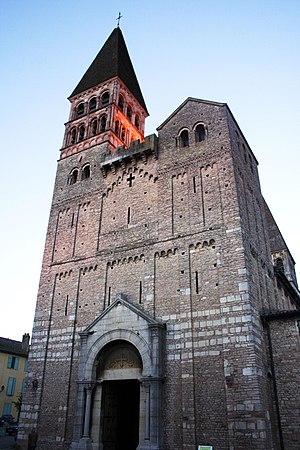
Ce tableau présente la liste de tous les monuments historiques classés ou inscrits dans la ville de Tournus, Saône-et-Loire, en France.
L'architecture romane est le premier grand style créé au Moyen Âge en Europe après le déclin de la civilisation gréco-romaine. Son développement est pleinement établi vers 1060 mais les premiers signes de mutation sont différents suivant les régions et il n'y a pas de consensus sur une date des débuts qui vont du VIᵉ au XIᵉ siècle. L'architecture gothique est le style qui lui succède progressivement à partir du XIIe siècle.Le dynamisme monastique, de profondes aspirations religieuses et morales, la spiritualité des routes de pèlerinages dans une Europe rendue à la paix président à la naissance de l'art roman et contribuent à en faire un style vraiment neuf et doué d'une profonde originalité. La volonté de libérer l'Église de la tutelle de pouvoirs séculiers, les croisades, la reconquête chrétienne en Espagne avec l'effondrement du califat de Cordoue, la disparition du mécénat royal ou princier font de l'art roman l'art de toute la chrétienté médiévale.
Saint-Philibert de Tournus est un ancien monastère bénédictin situé à Tournus, dans le département français de Saône-et-Loire et la région Bourgogne-Franche-Comté. De nombreuses parties de ce monastère sont conservées, et son église abbatiale est l'un des plus grands monuments romans de France.